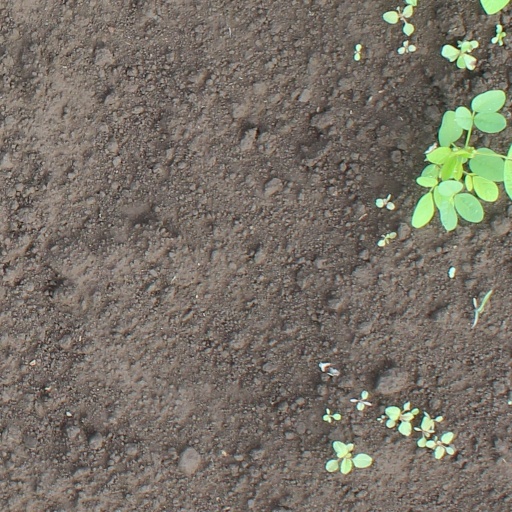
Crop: soybean